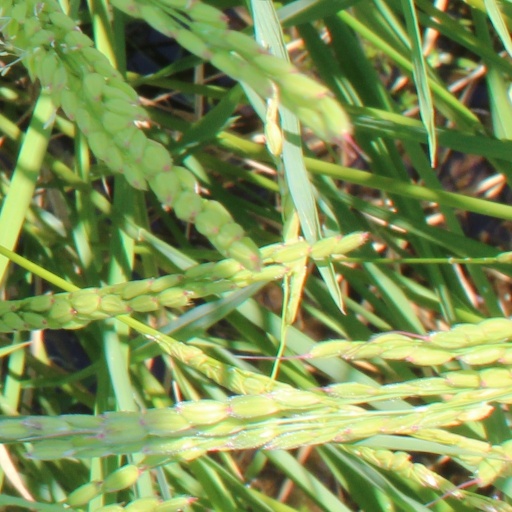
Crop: rice